Tell Me Who I Am

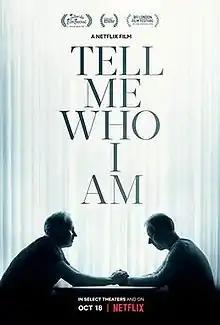

Tell Me Who I Am is a 2019 documentary film directed and produced by the British filmmaker Ed Perkins. It focuses on twin brothers Alex and Marcus Lewis. Alex lost his memory in a motorcycle accident at age 18, and his twin brother Marcus helps him reconstruct their childhood memories. The film explores their journey of rediscovery and the challenges they face as they come to terms with their past. The documentary is based on a 2013 book written by the twins together with Joanna Hodgkin.